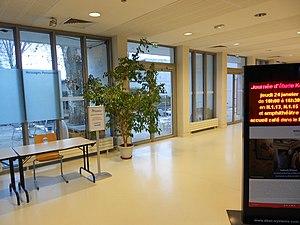
L'École nationale supérieure des sciences de l'information et des bibliothèques est un grand établissement public français d'enseignement supérieur en sciences de l'information et des bibliothèques et en histoire placé sous la tutelle directe du ministère français de l'Enseignement supérieur et de la recherche. Elle est située à Villeurbanne, à côté de Lyon.